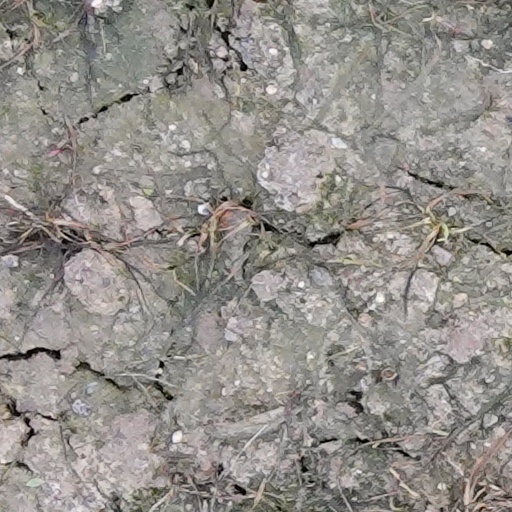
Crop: wheat